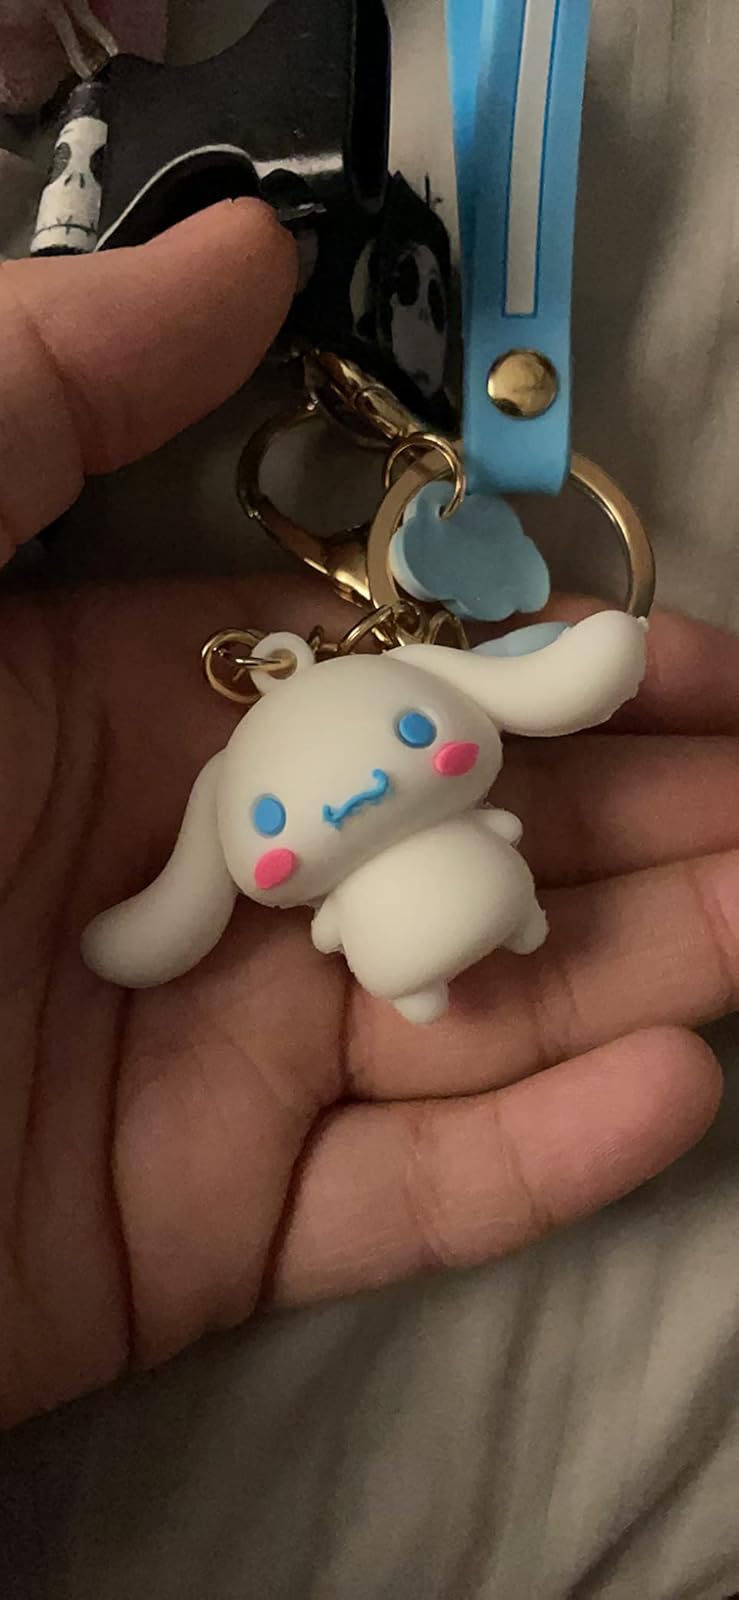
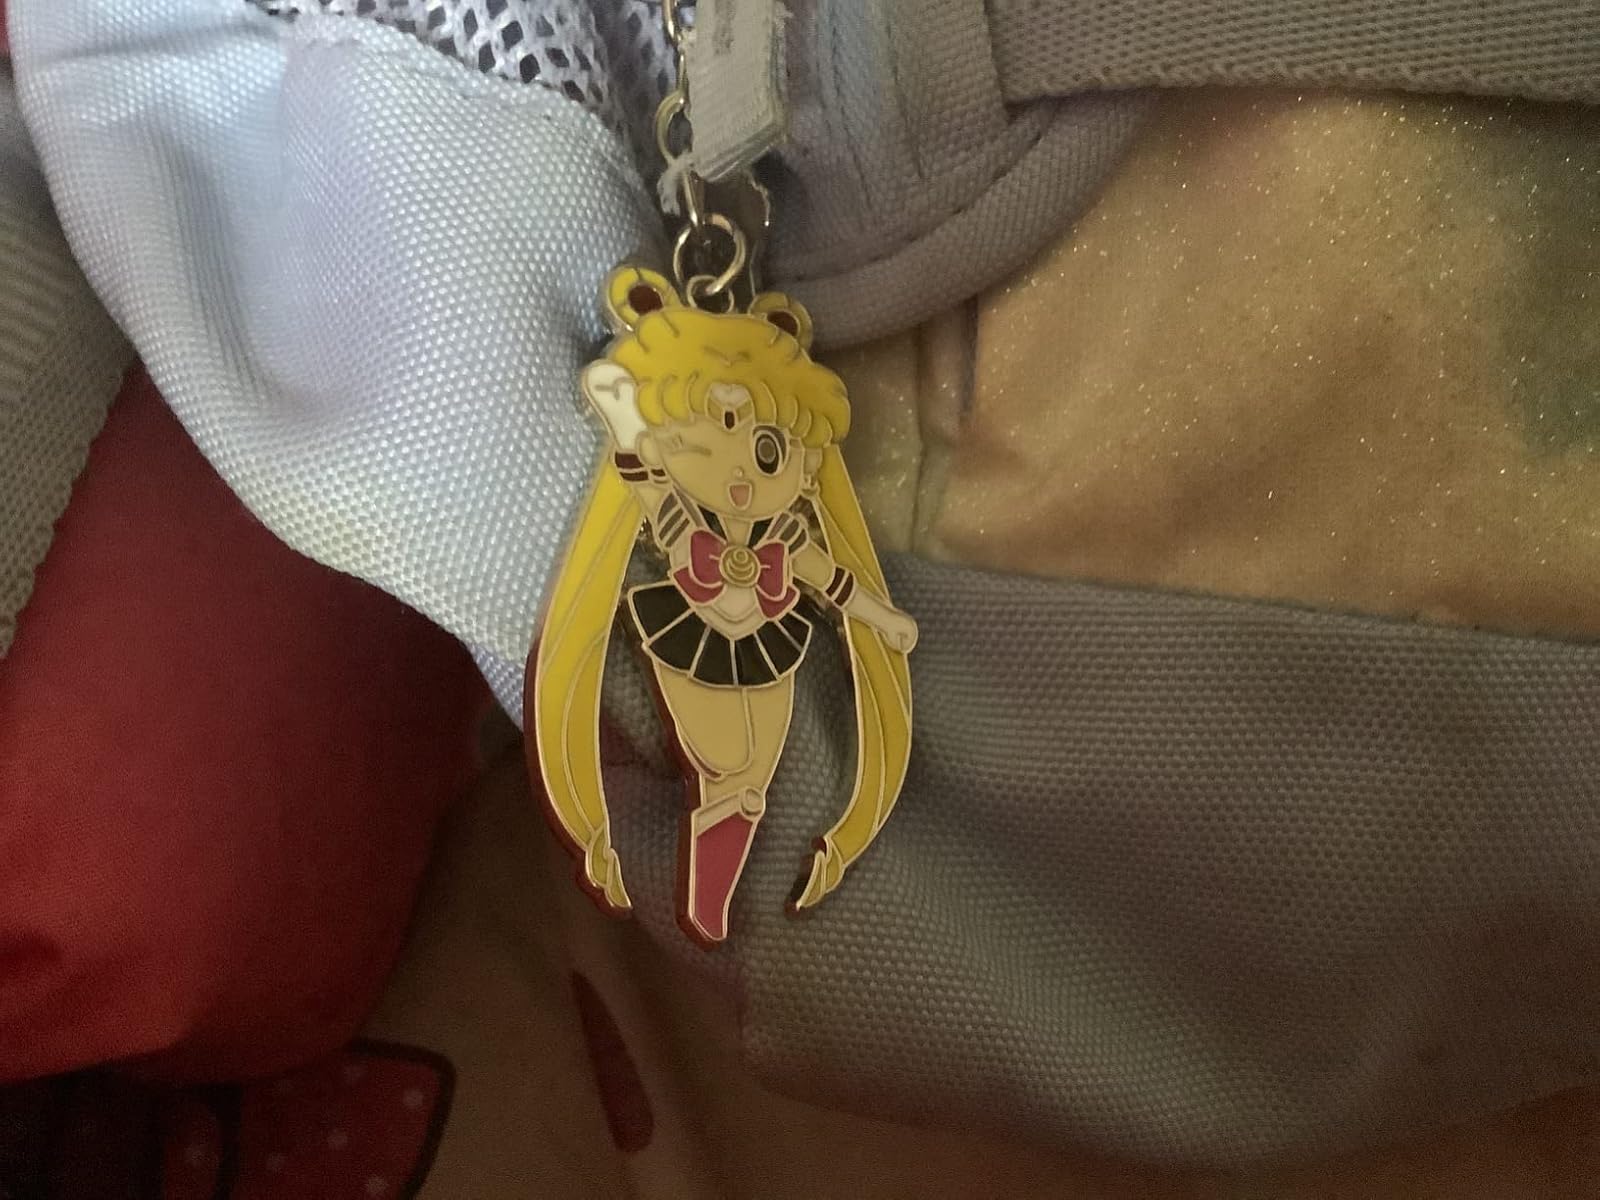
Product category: accessories_keychain
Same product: no